Ludovic Henry

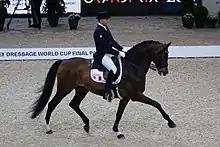

Ludovic Henry (born 4 October 1968) is a French Olympic dressage rider. Representing France, he competed at the 2016 Summer Olympics in Rio de Janeiro where he finished 40th in the individual and 8th in the team competition.